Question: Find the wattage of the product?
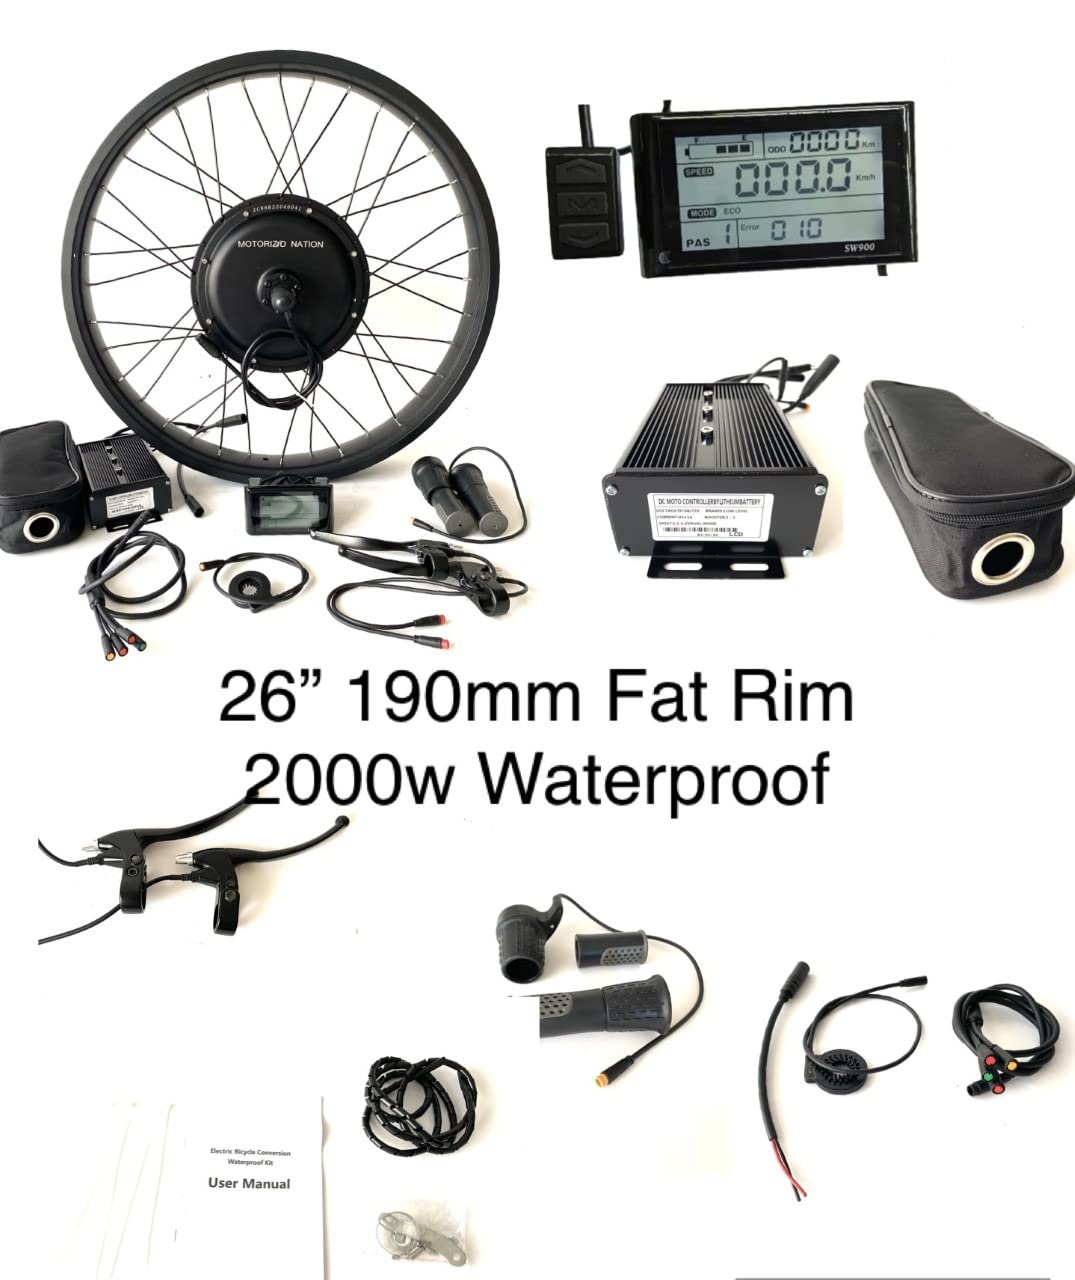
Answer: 2000.0 watt